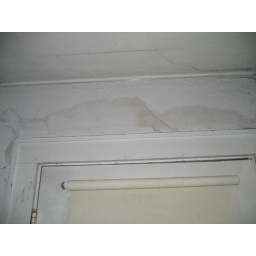
Water damage from water heater room, above back door frame.